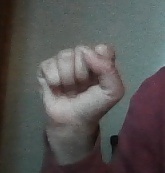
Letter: saad